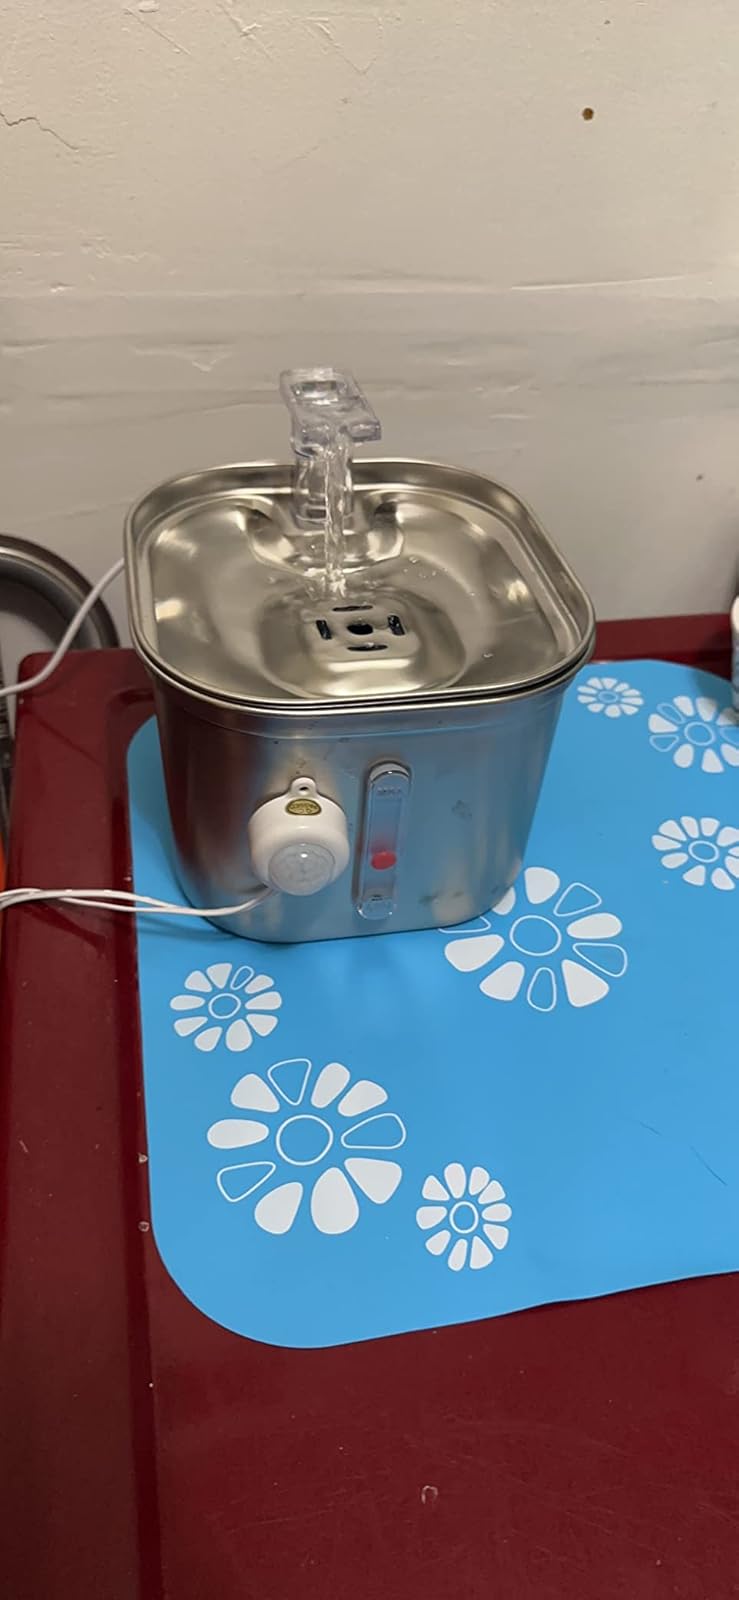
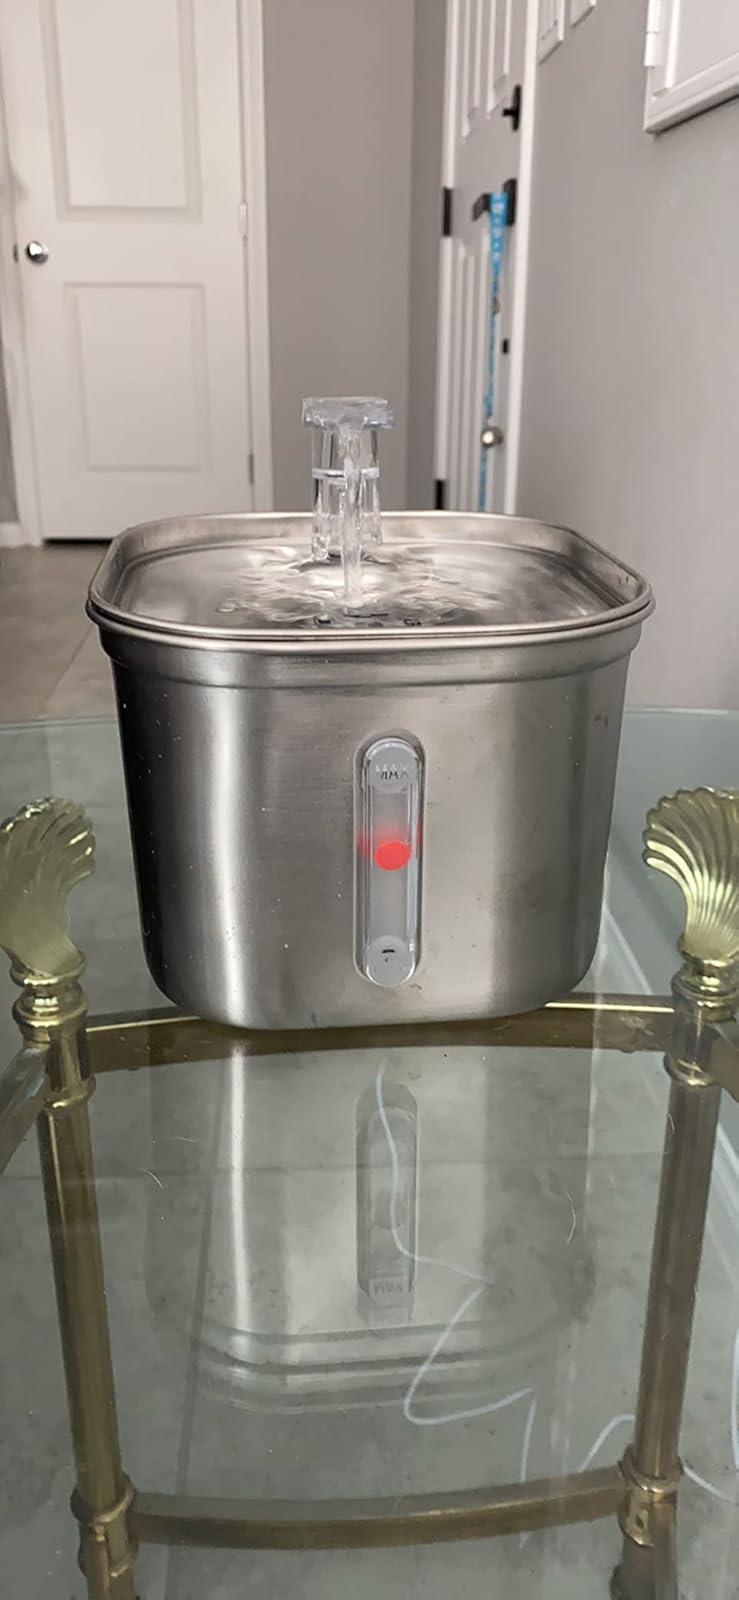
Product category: items_bowl
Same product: yes